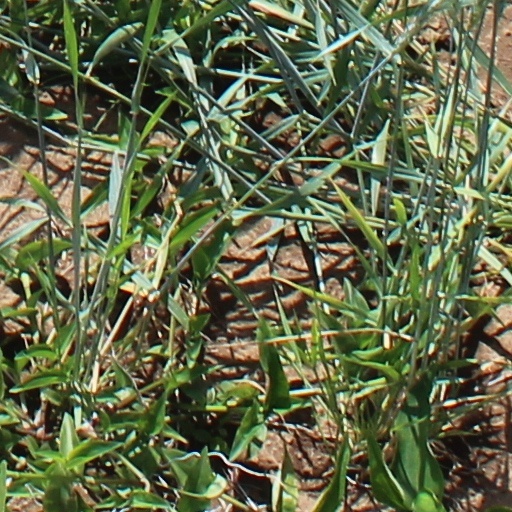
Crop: wheat